Sharia

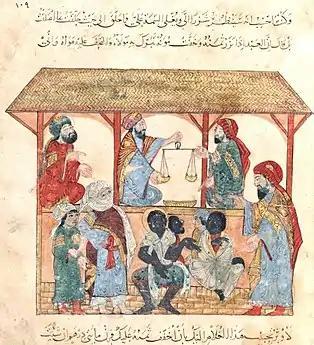
13th century slave market, during the era of slavery in Yemen. see also: Islamic views on concubinage.

While the latter view was held by a minority of classical jurists, in modern times it came to be championed in different forms by prominent scholars who sought to adapt Islamic law to changing social conditions by drawing on the intellectual heritage of traditional jurisprudence. These scholars expanded the inventory of "maqasid" to include such aims of Sharia as reform and women's rights (Rashid Rida); justice and freedom (Mohammed al-Ghazali); and human rights and dignity (Yusuf al-Qaradawi).